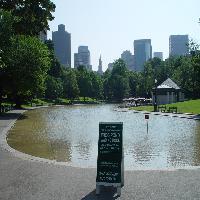
Weather: sun or clear